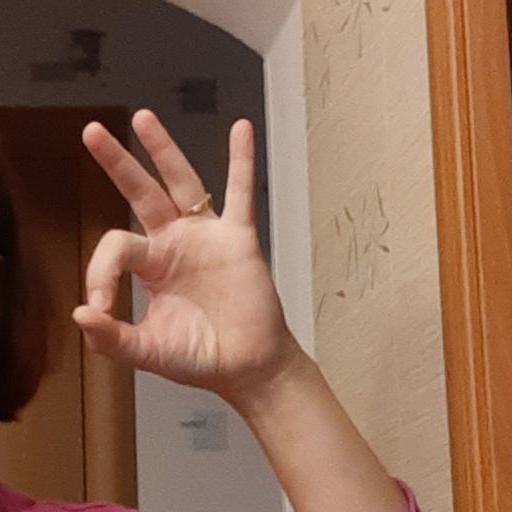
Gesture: ok